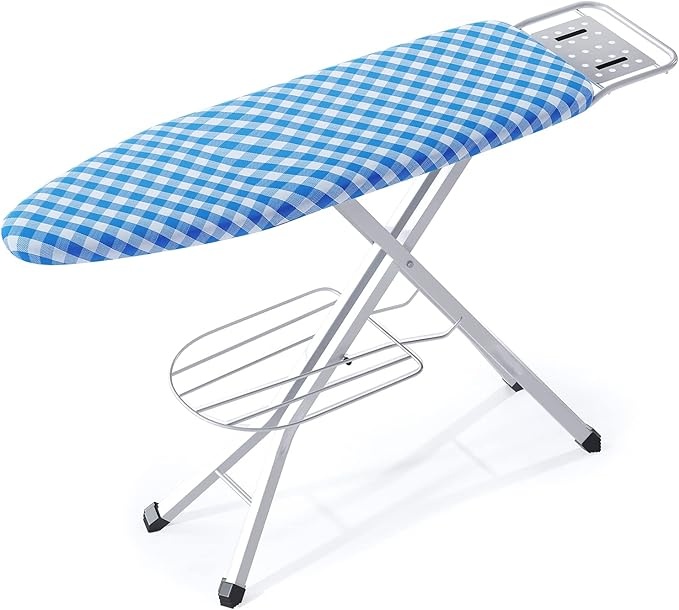
Ironing Board, Heat Resistant Cover Iron Board with Steam Rest, Non-Slip Foldable Ironing Stand. Heavy Sturdy Metal Frame Legs Iron Stand(13 * 34 * 53 Inches) (Blue White)
About This Sturdy Medal Frame: The BKTD ironing board is designed with a sturdy and stable metal frame and non-slip legs. Provide you with a safe and comfortable ironing experience. Easy Storage: The iron stand can be folded for storage. Easy to use, move and store. Absolute space saver. Can be stored with an iron board holder or stored behind door. Iron Rest Space: Include premium steam iron rest area to keep a good heat dissipation. Convenient for use when you want to take a break. Heat Resistant Cover: The ironing board cover is 100% heat resistant. It is washable and reusable. You can also put another colorful cover on it if you like. Dimensions: 13*34*53 inches when unfolded. For storage, the package is 55*3*14 inches when packaged. Product weight is about 10lbs. Overview Material : Metal Brand : BKTD Color : Blue White Product Dimensions : 53"L x 13"W x 34"H Item Weight : 10 Pounds
Brand: BKTD
Category: Home & Garden > Household Supplies > Laundry Supplies > Ironing Boards